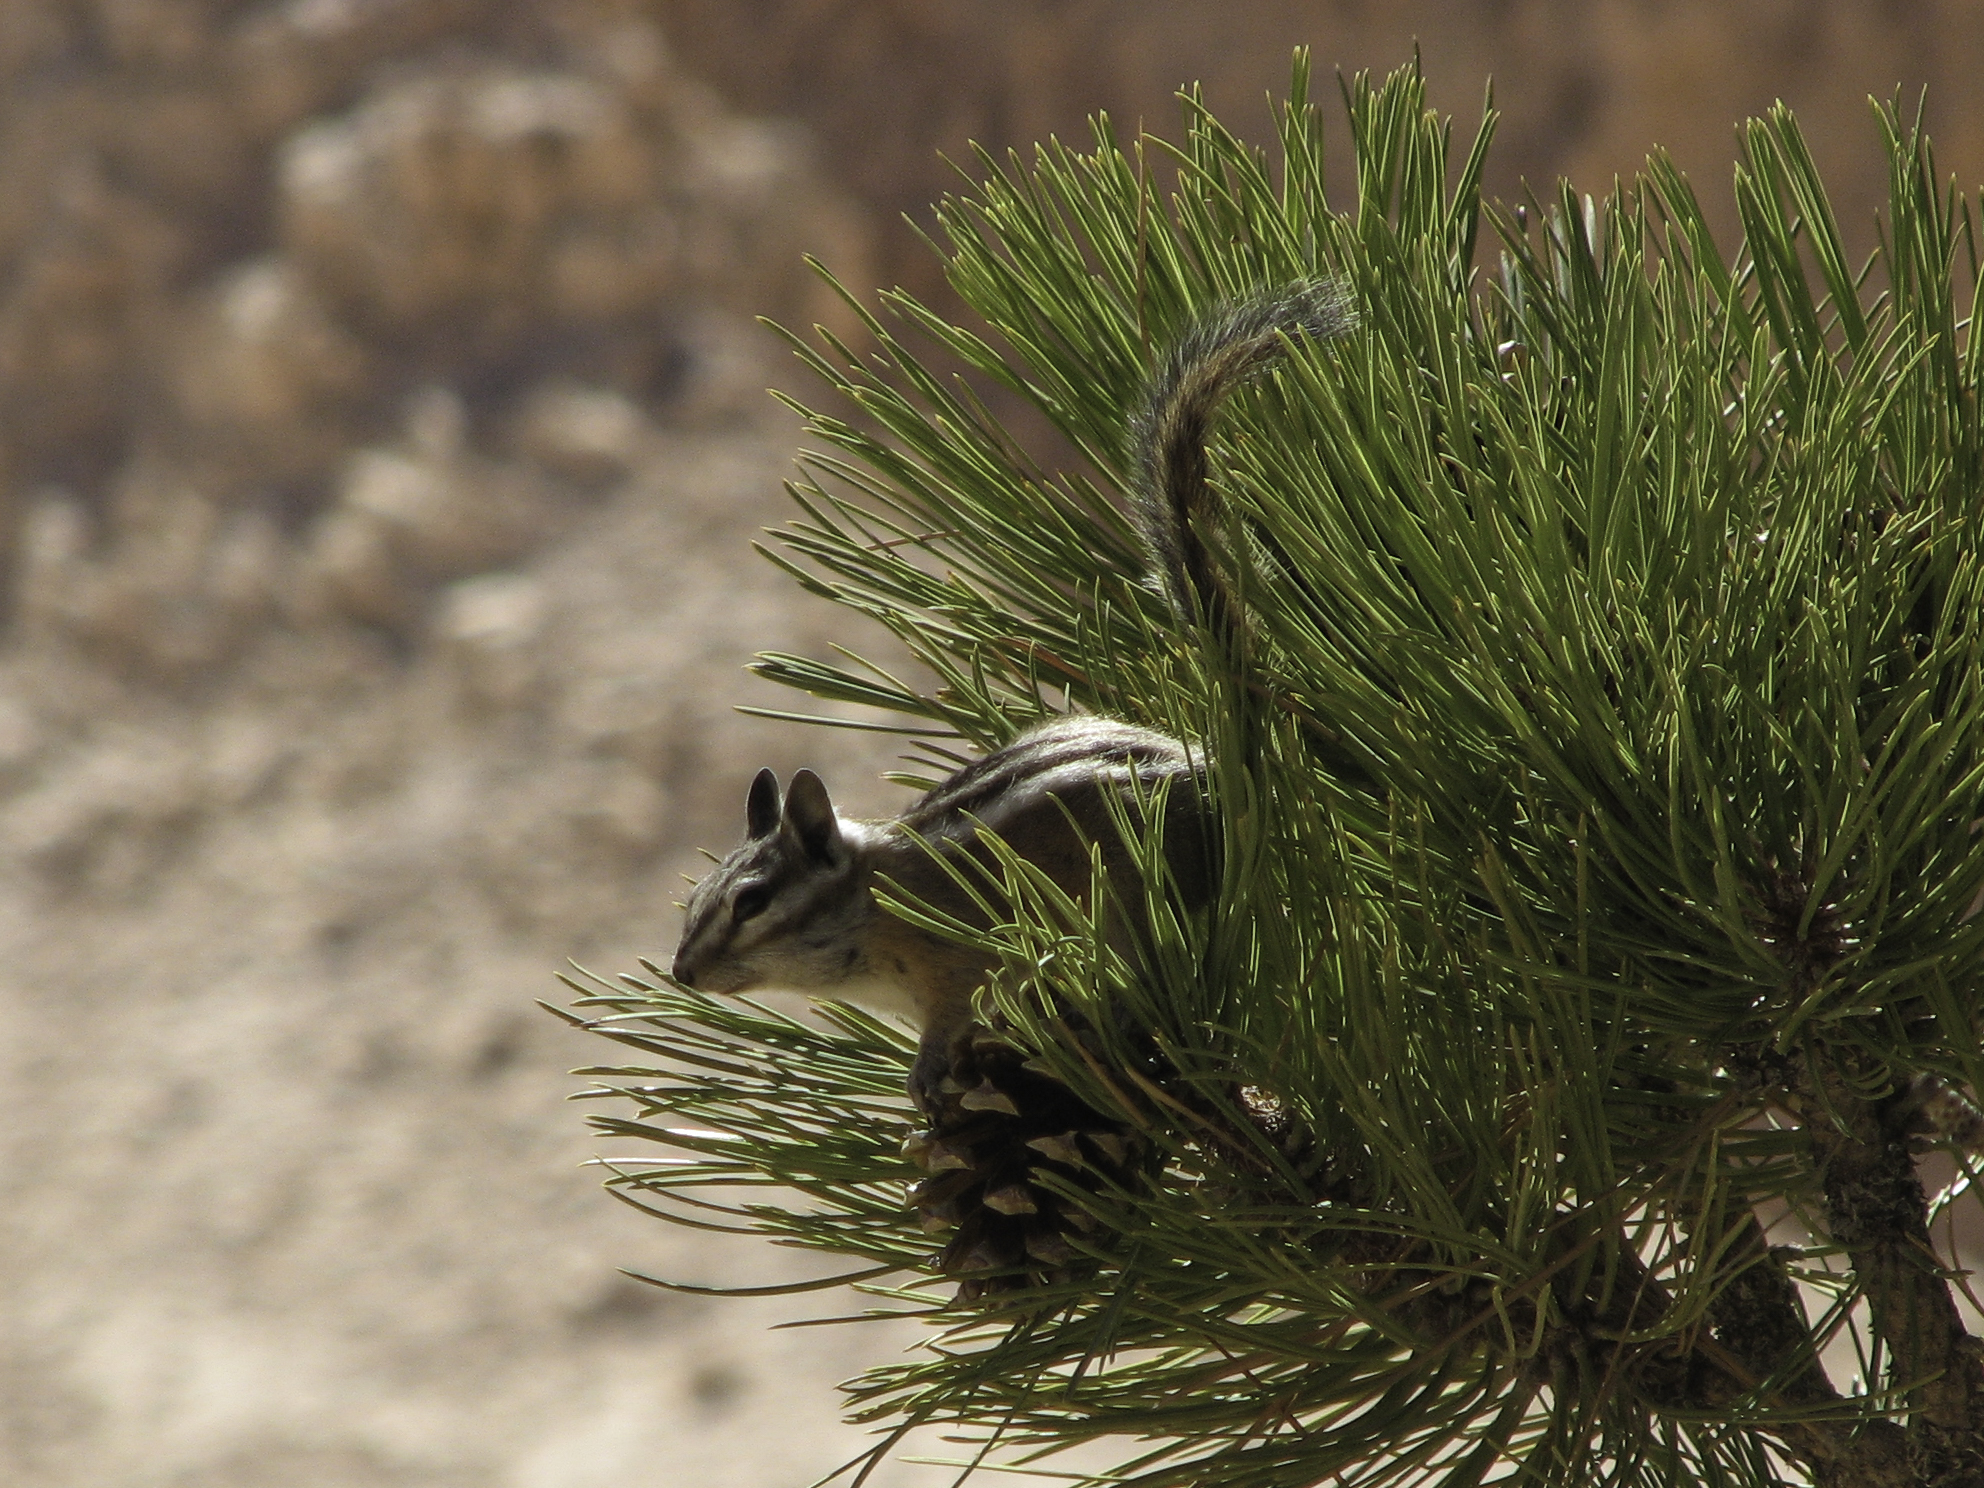
ground, squirrel, tree, plant, shortstraw pine, wildlife, Jack pine, bird, pine, lodgepole pine, woody plant, pine family, grass, conifer, red pine, branch, beak, white pine, American larch, western yellow pine, conifer cone, perching bird, rosemary